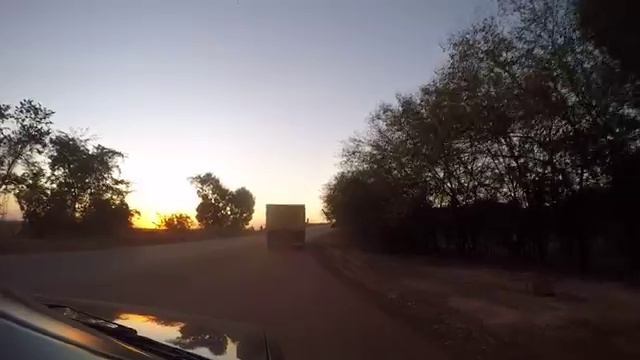
Fire: no
Smoke: no